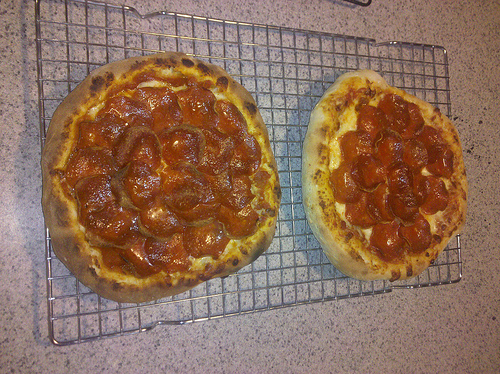
question: テーブルの上に置かれている料理は何ですか？
answer: ピザ

question: ピザは何の上に置かれていますか？
answer: 網

question: 網の上にピザは何枚置かれていますか？
answer: ２枚

question: ピザの上にはどのような具材が乗っていますか？
answer: サラミ

question: テーブルの上に置かれた網はどんな色をしていますか？
answer: 銀色

question: テーブルはどんな色をしていますか？
answer: 灰色

question: テーブルの上にコップはいくつ置かれていますか？
answer: ０個

question: テーブルの上にフォークは何本置かれていますか？
answer: ０本